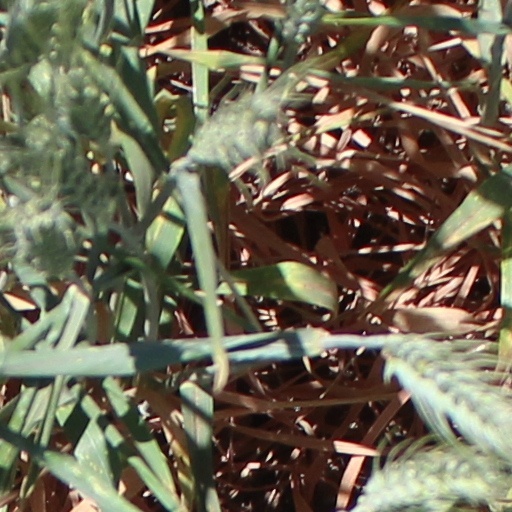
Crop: wheat